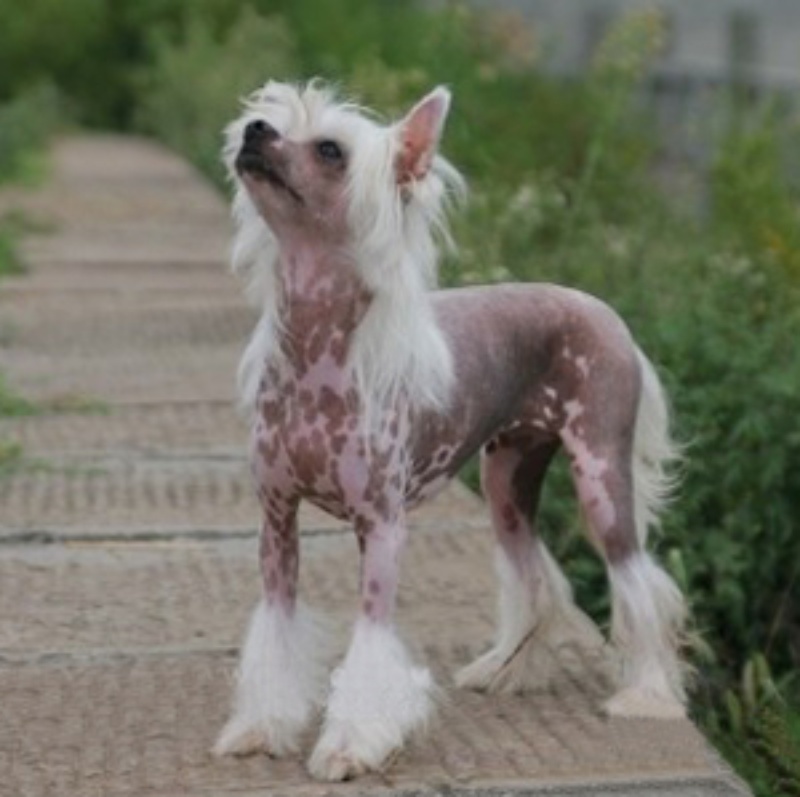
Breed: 234-n000093-Chinese_Crested_Dog